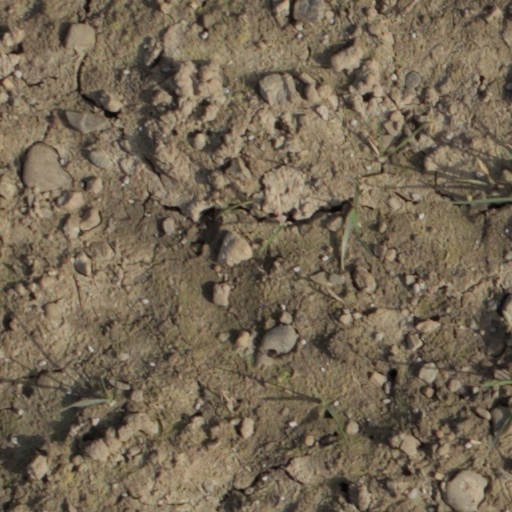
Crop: wheat